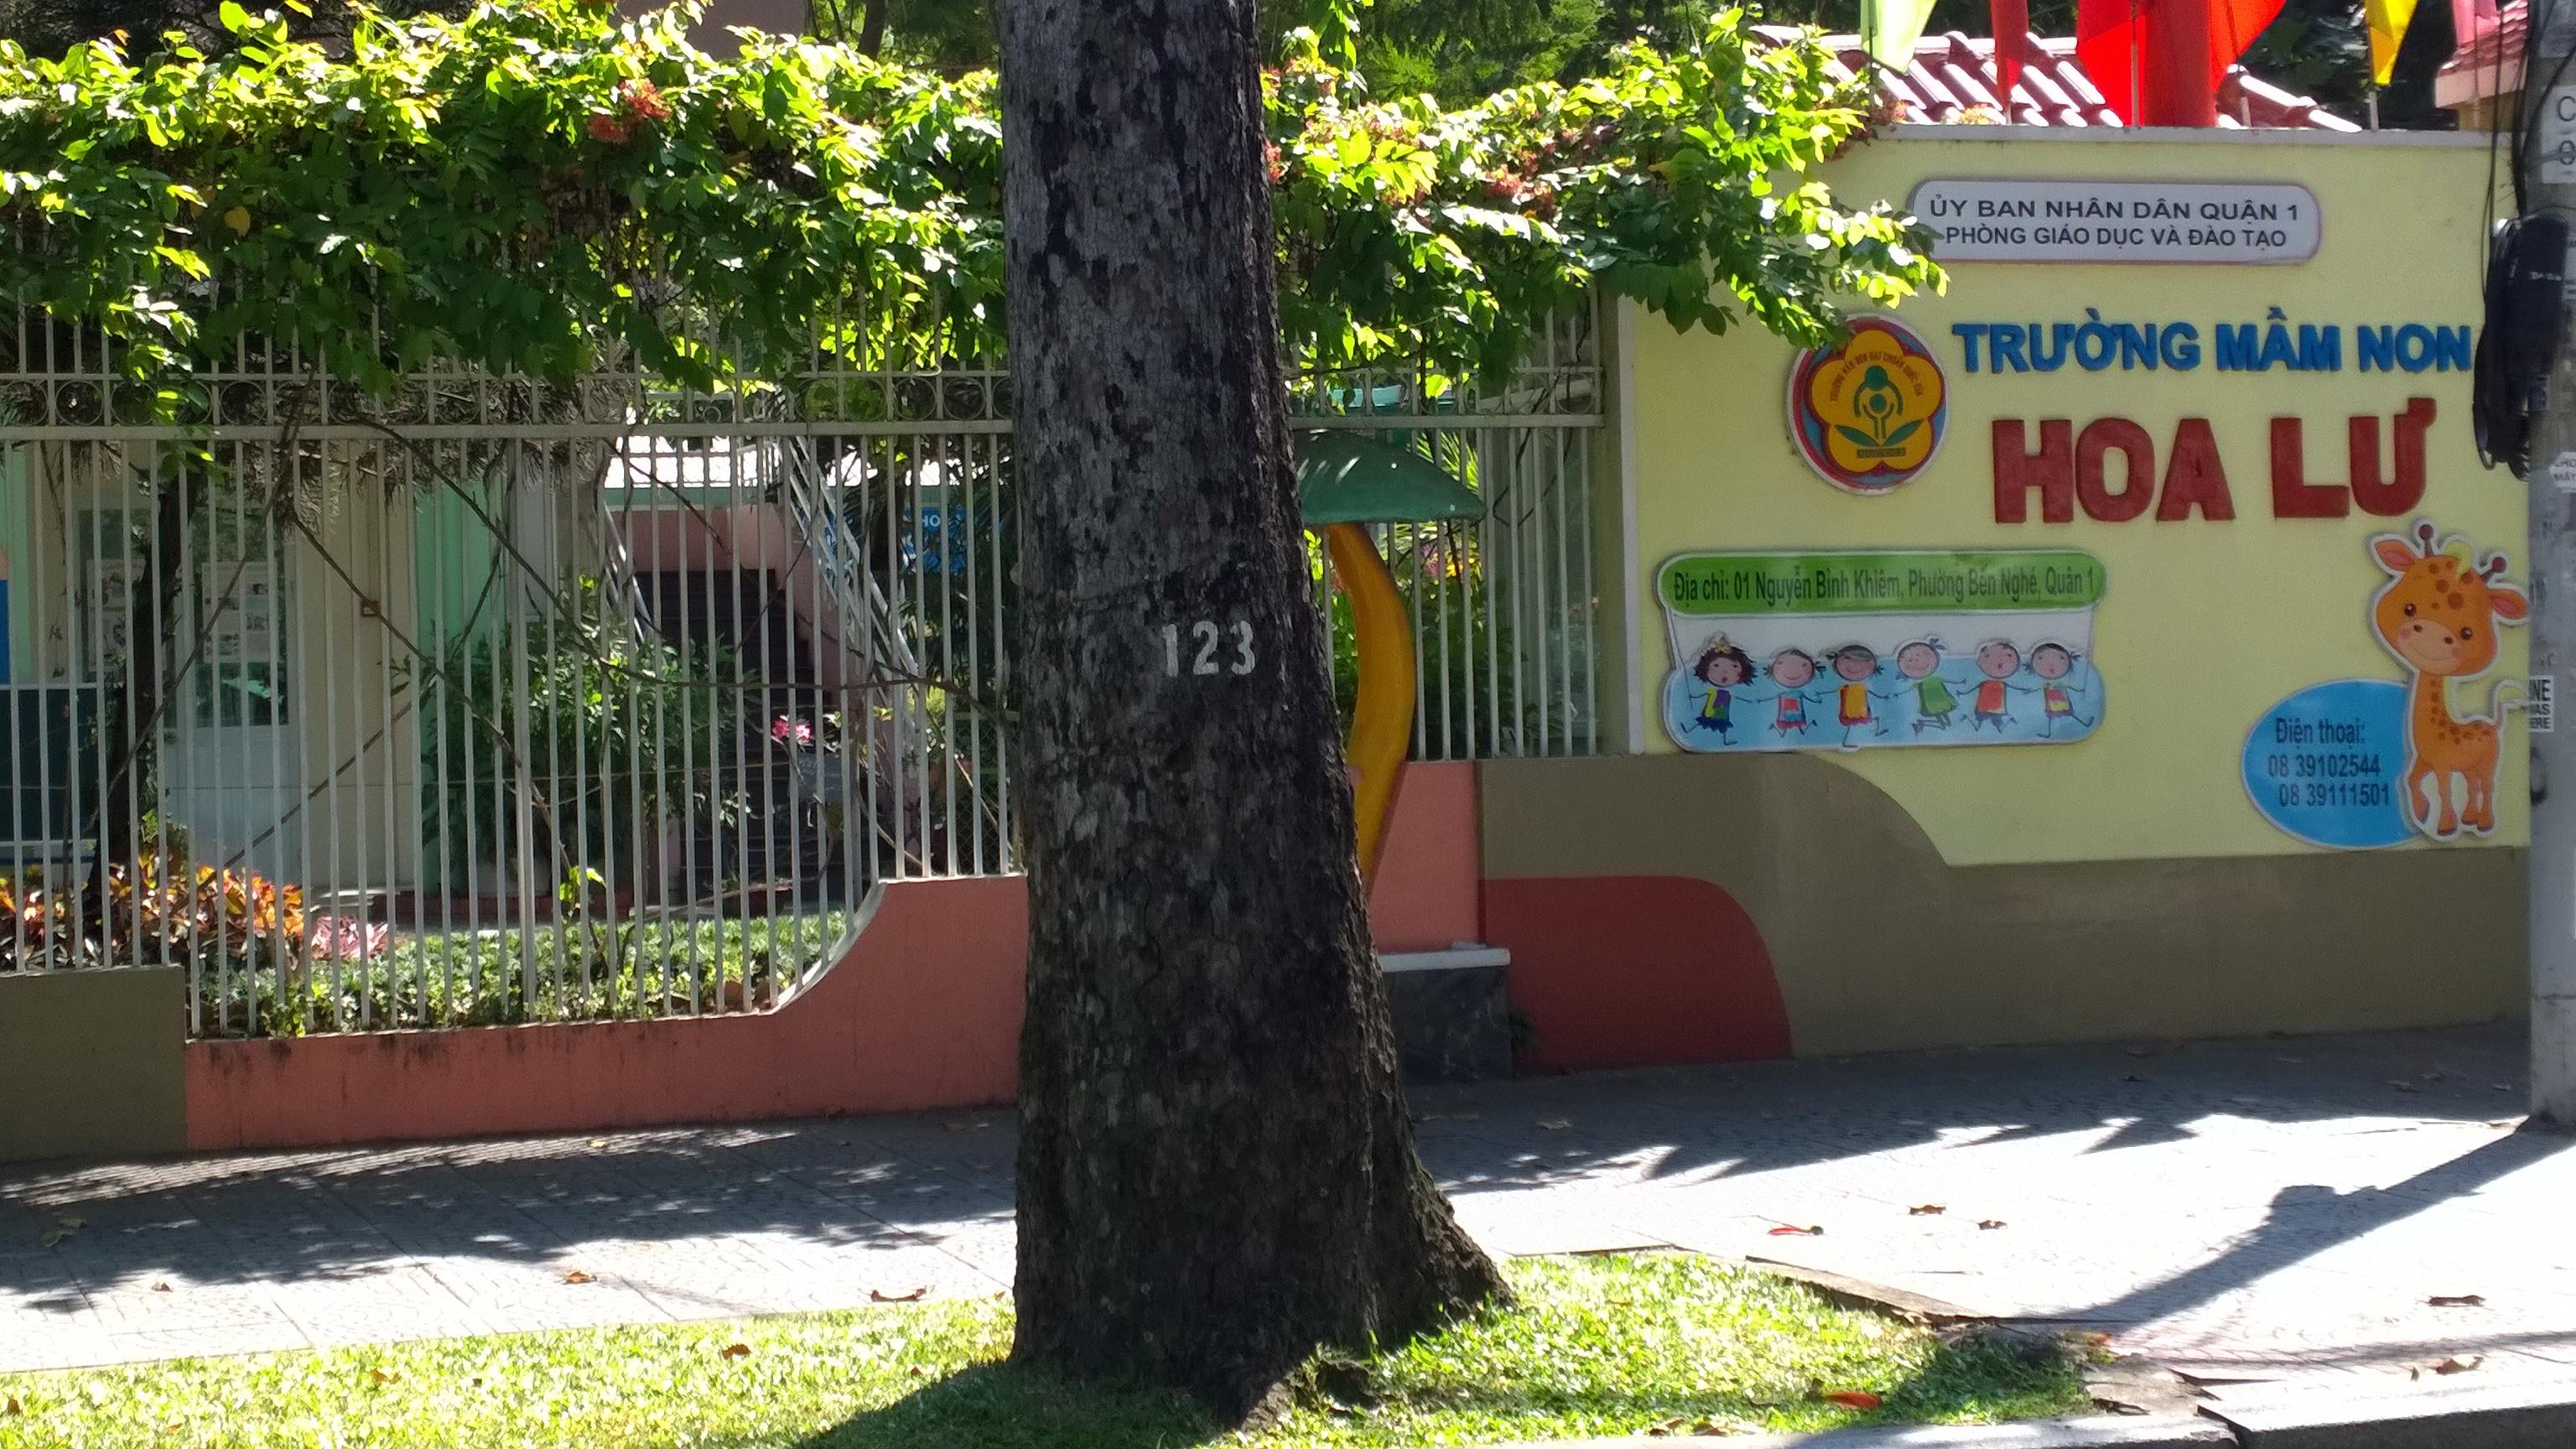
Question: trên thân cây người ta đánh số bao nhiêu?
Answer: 123